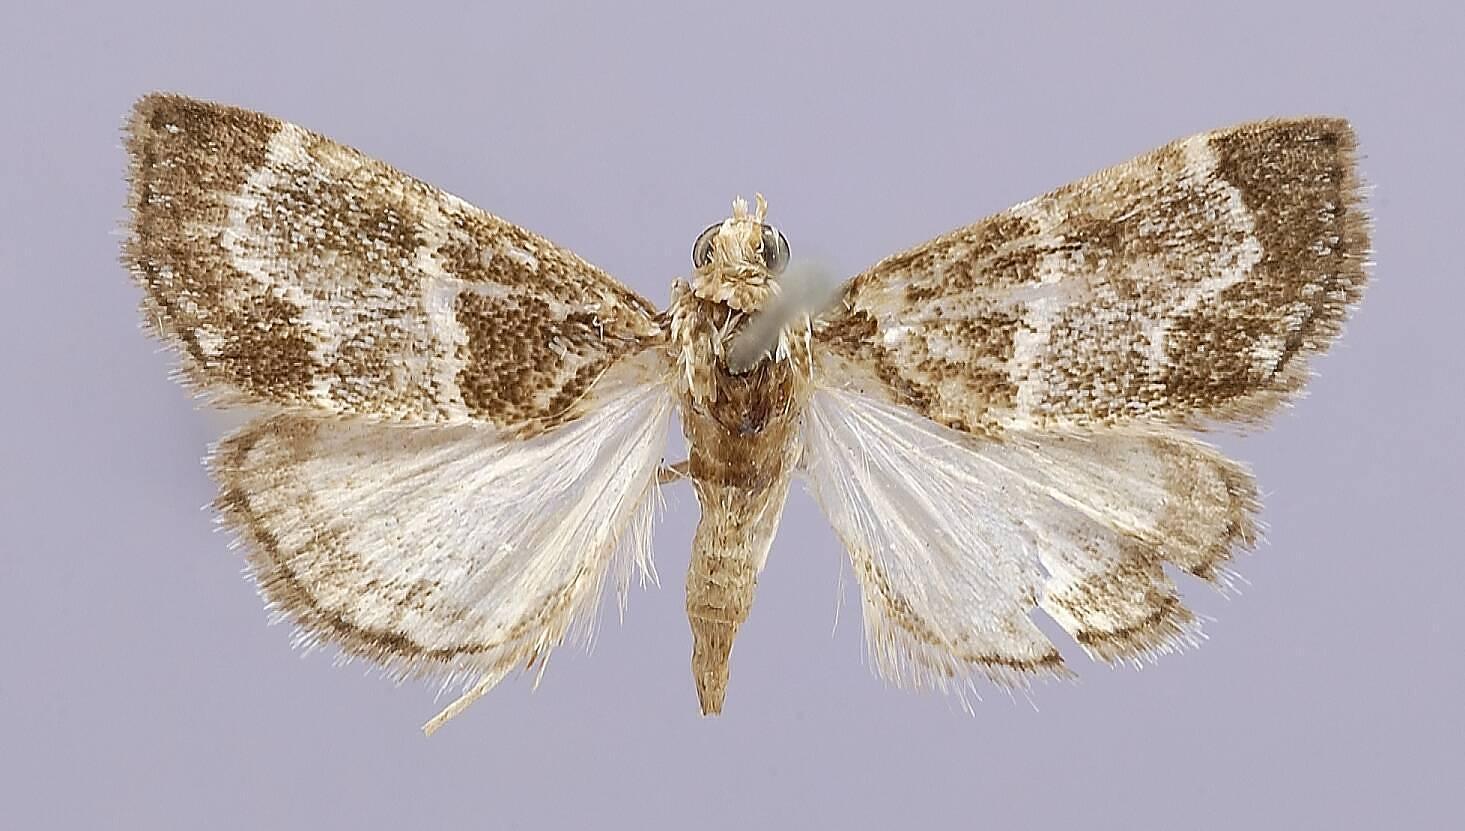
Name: Symphysa matanzalis
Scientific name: Symphysa matanzalis Schaus, 1920
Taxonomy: Animalia, Arthropoda, Insecta, Lepidoptera, Pyralidae
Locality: Matanzas, Cuba